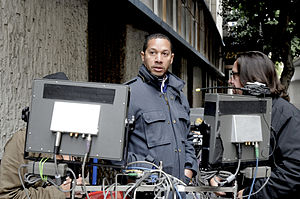
Paul Hunter
Paul Hunter er en populær afro-amerikansk musikvideo instruktør.